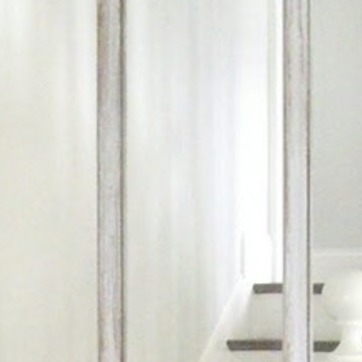
Material: mirror